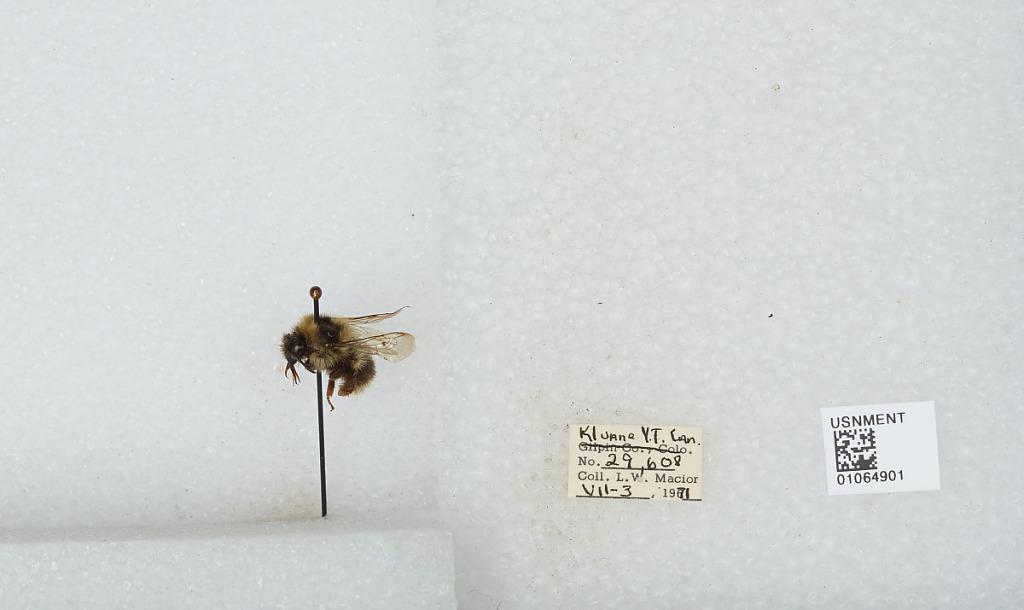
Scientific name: Bombus bifarius nearcticus
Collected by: L. Macior
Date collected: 1971-7-3
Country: Canada
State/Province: Yukon Territory
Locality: Kluane
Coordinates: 60.75, -139.5